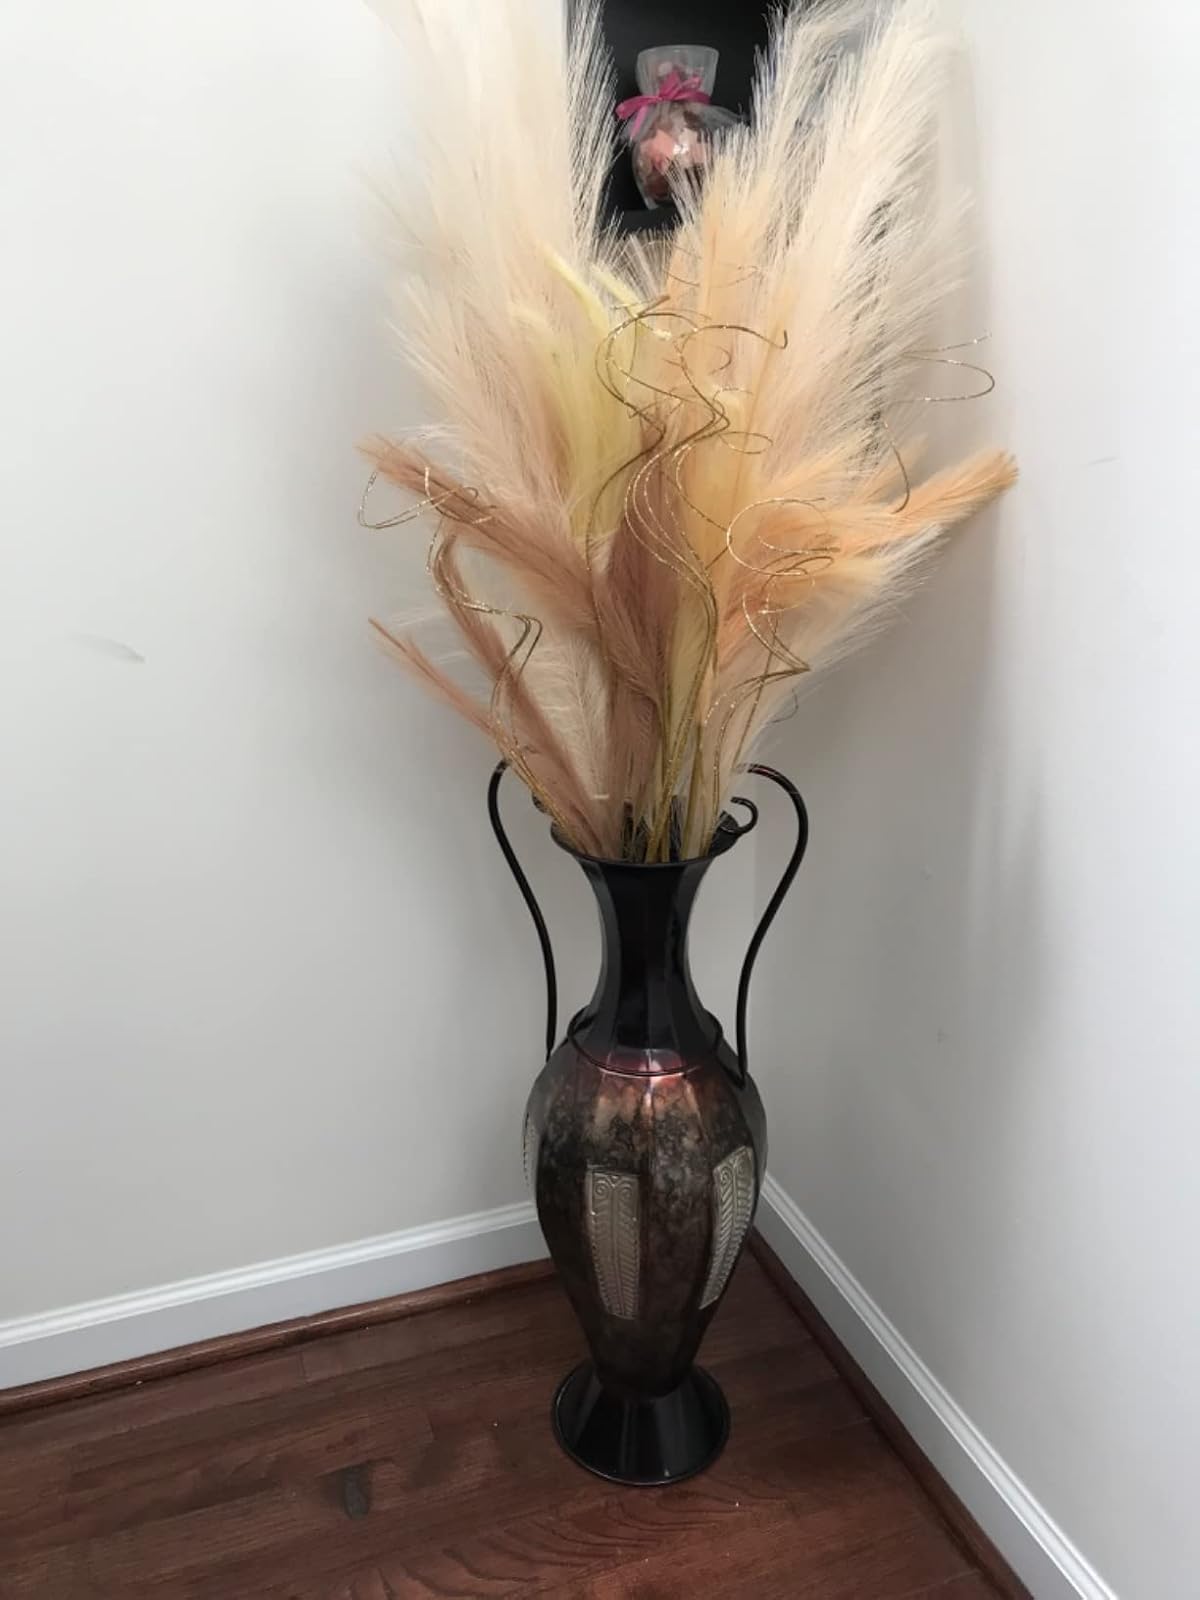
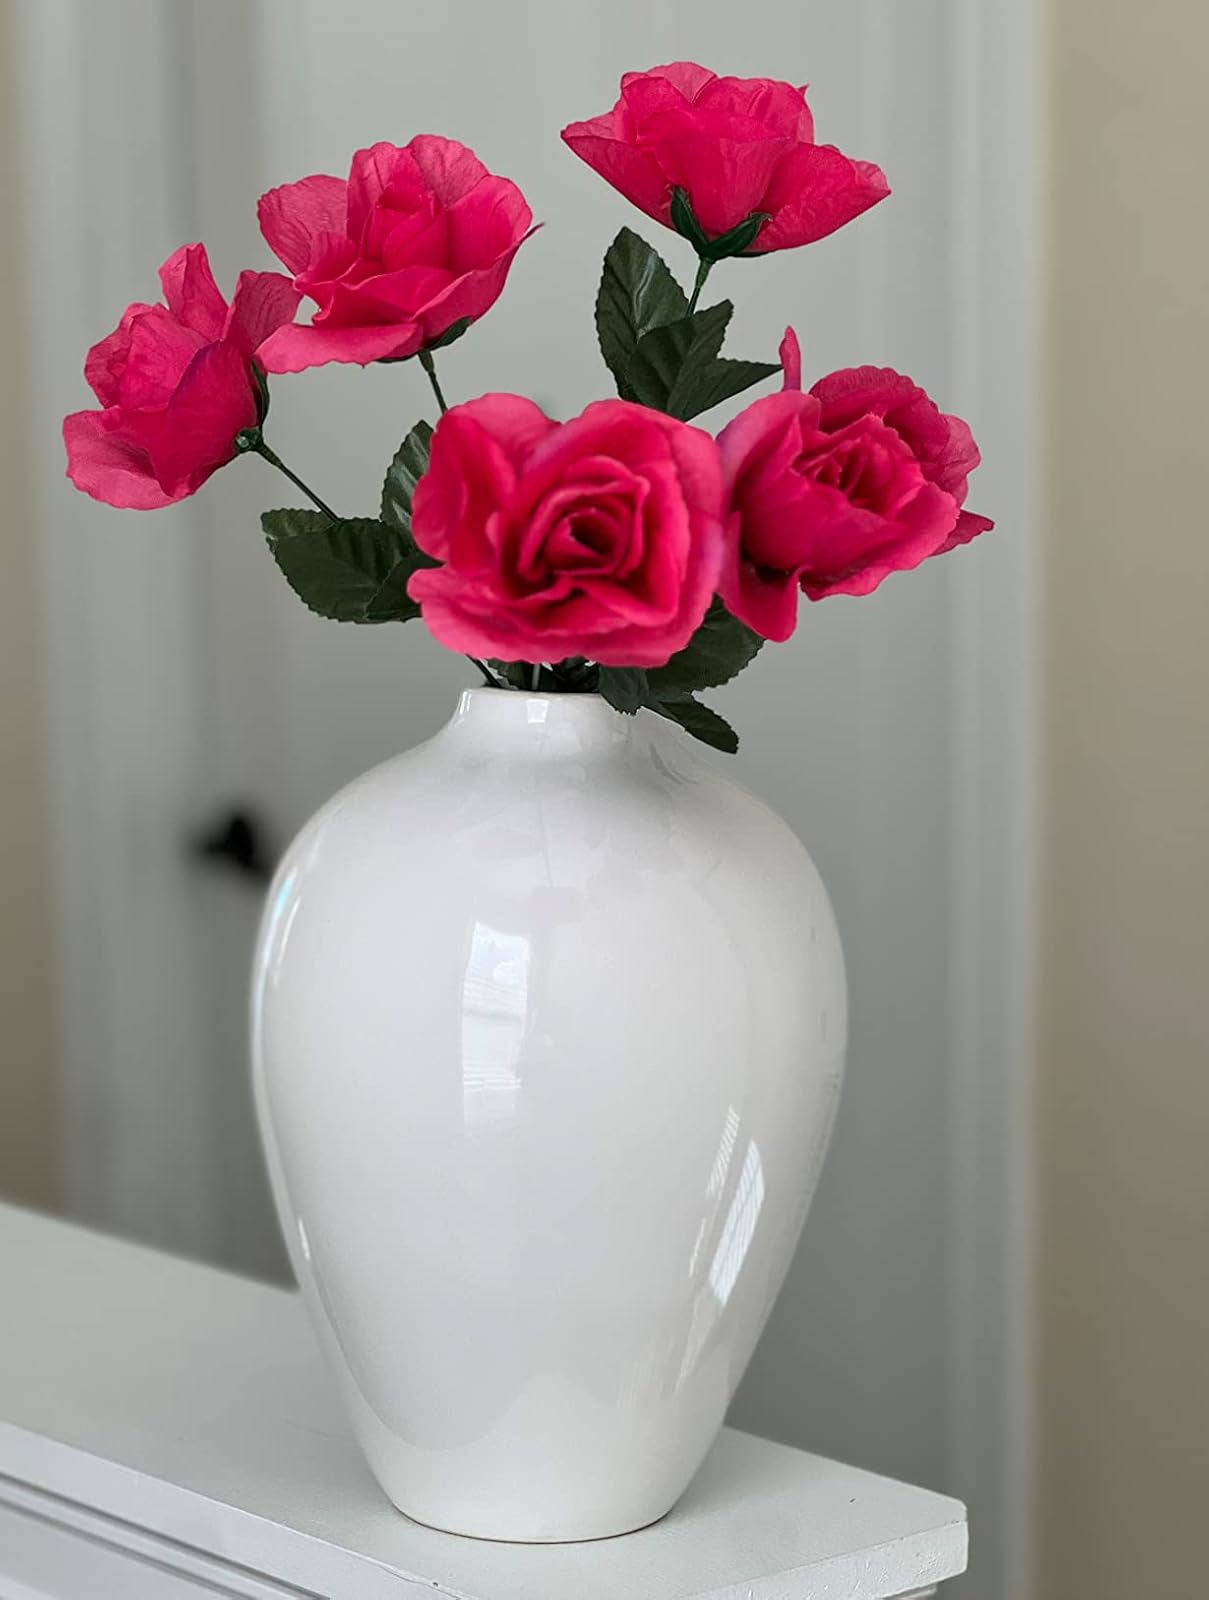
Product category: vase
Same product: no